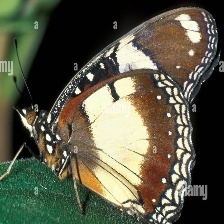
Species: DANAID EGGFLY
Butterfly family (ImageNet category): monarch